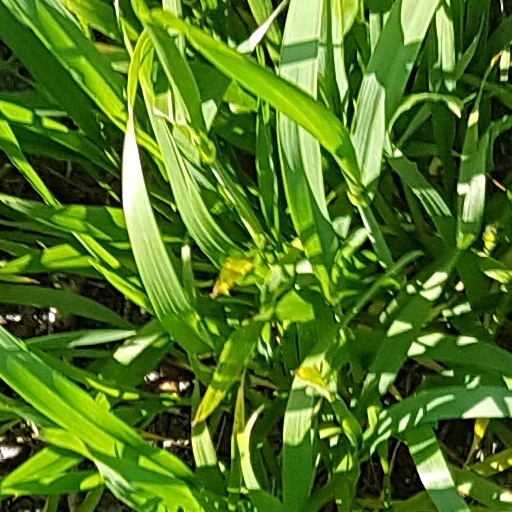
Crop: wheat